Roommates Wanted

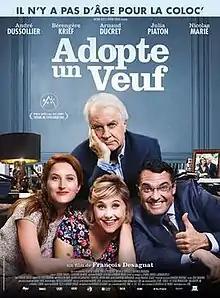
Theatrical release poster

Roommates Wanted (original title: Adopte un veuf meaning "Adopt a Widower") is a 2016 French comedy film directed by François Desagnat.